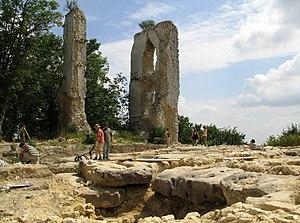
La forteresse médiévale de Boves est située sur le territoire de la commune de Boves à 8 km au sud-est d'Amiens, dans la Somme. Il n'en subsiste aujourd'hui que la motte castrale que surmontent deux pans de murs d'une dizaine de mètres, vestiges de la tour sud-est de la dernière résidence aristocratique construite à la fin du XIVᵉ siècle sur ce tertre entièrement anthropique. Les recherches archéologiques conduites sans discontinuité depuis 1996 à aujourd'hui conduisent à un profond renouvellement de nos connaissances de ce site, ainsi que de manière plus globale sur l'adaptation du chef-lieu d'un centre de pouvoir majeur régional de haut niveau entre le IXᵉ et le XVIIᵉ siècle.
Cet article recense les monuments historiques de la Somme, en France.
Boves est une commune française située dans le département de la Somme en région Hauts-de-France.